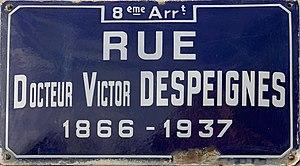
Rue Docteur Victor Despeignes (Lyon).
Victor Despeignes était un médecin français.